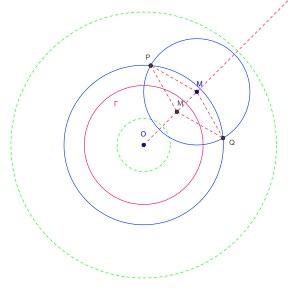
Le dispositif de Peaucellier-Lipkin est un système articulé permettant de transformer un mouvement rectiligne en mouvement circulaire, et vice-versa.
En géométrie, une inversion est une transformation qui inverse les distances par rapport à un point donné, appelé centre de l'inversion. Cela signifie en substance que l'image d'un point est d'autant plus éloignée du centre de l'inversion que le point d'origine en est proche.